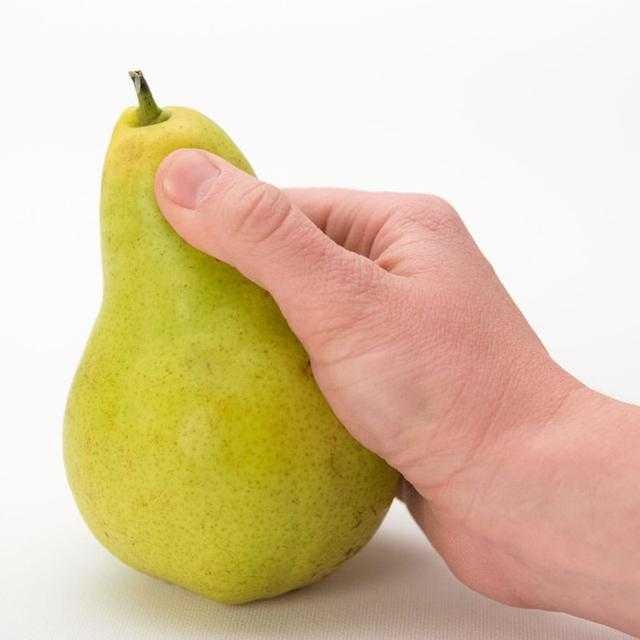
Label: Pear